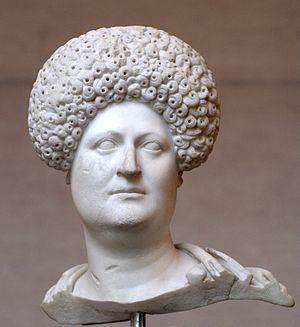
Buste de femme romaine, v. 80 ap. J.-C. Les coiffures dites «
L’art romain est l'art produit dans les territoires de la Rome antique, depuis la fondation de Rome jusqu'à la chute de l'Empire d'occident. Il prend un véritable essor au contact de l'art grec que les historiens de l'art, au XIXᵉ siècle, lui reprocheront d'imiter, et trouve de nouvelles influences dans les régions soumises par l'Empire.
Une perruque, parfois appelée « postiche », « faux toupet », « moumoute », est une coiffure de faux cheveux – d’origine humaine, chevaline ou synthétique – portée sur la tête pour des raisons liées à la mode, pour des considérations esthétiques ou professionnelles, ou pour se conformer à une prescription culturelle ou religieuse.